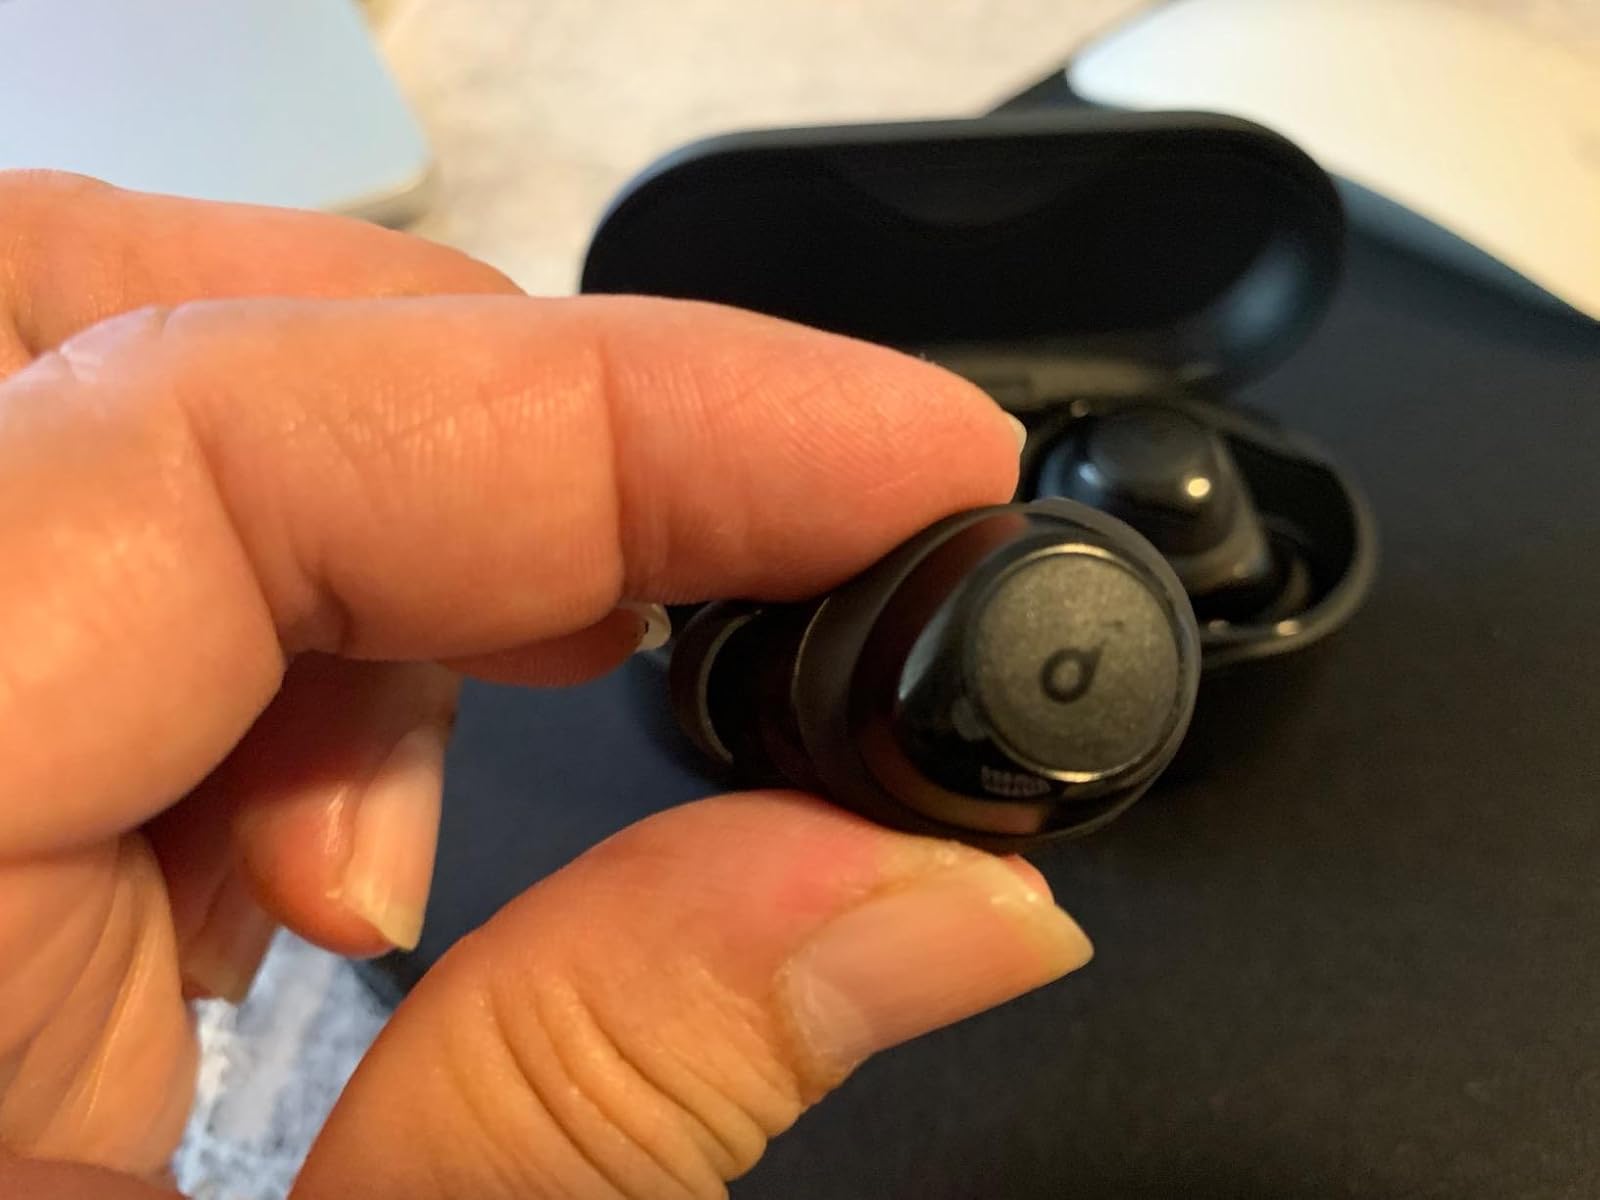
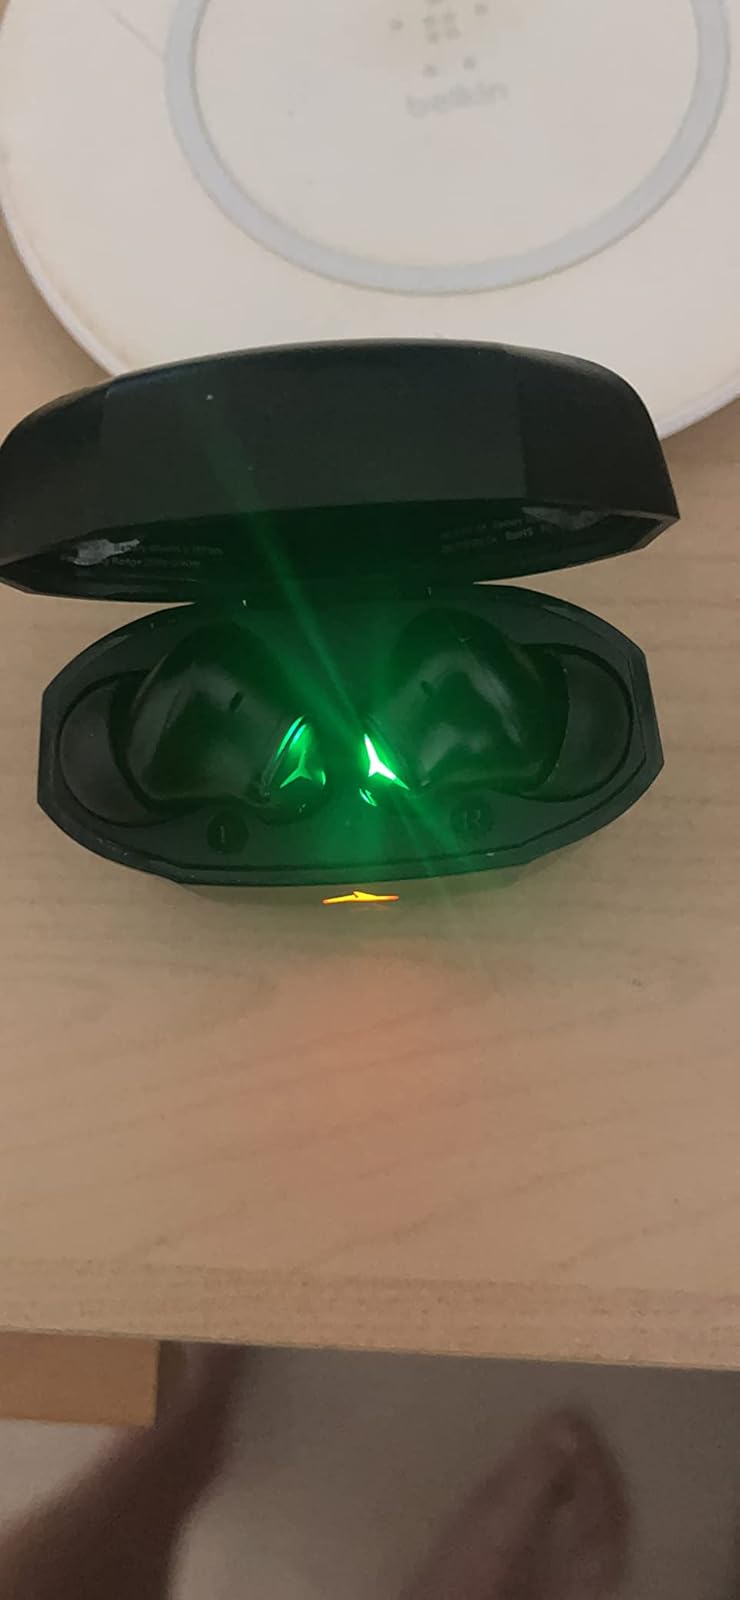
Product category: earbuds
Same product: no